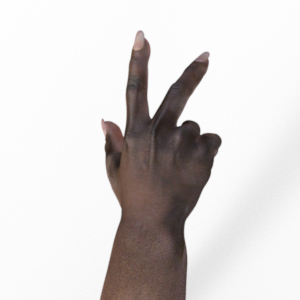
Label: scissors